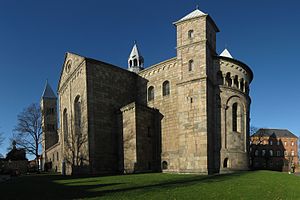
Viborg Domkirke / Galleri
Viborg Domkirke set fra sydøst. Billedet er skabt i Hugin (rectangulær projektion) ud fra 10 seperate håndholdte billeder taget med et kompaktkamera (Canon DIGITAL IXUS 800 IS). Billedet er herefter redigeret i GIMP, hvor støj er reduceret i himlen med en farvemasket selektiv Gaussian blur og skarpheden er øget vha en unsharp mask med pixel radius 1 og amount 60% på den inverterede maske. Herefter er billedet downsamplet til 6 Mpixels for at fjerne yderligere støj og artifakter og konverteret til JPG ved en kvalitet på 92%. Billiedet har en eller flere mindre hæftefejl forårsaget af parallaksefejl.
Viborg Domkirke er domkirke i Viborg Stift og samtidig sognekirke for Viborg Domsogn, som omfatter den nordlige del af det centrale Viborg. Kirken var oprindelig indviet til Vor Frue, dvs. Jomfru Maria. Til kirken var fra begyndelsen til 1440 knyttet et kapitel af augustinerkorherrer, dvs. en gruppe præster af Augustinerordenen, som havde til opgave at gennemføre de forskellige tjenester ved domkirken.